Bollington

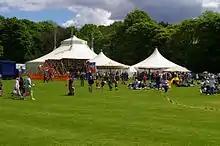
Bollington Festival 2005

The town has several churches. The parish St John the Baptist's Church closed in 2006, leaving St Oswald's Church in Bollington Cross as the only Anglican church. St Gregory's Church on Wellington Road is the Roman Catholic place of worship in the town. The Grade-II listed Methodist Church on Wellington Road closed to worship in 2012 and in 2016 the lower floor was converted into a childcare centre.